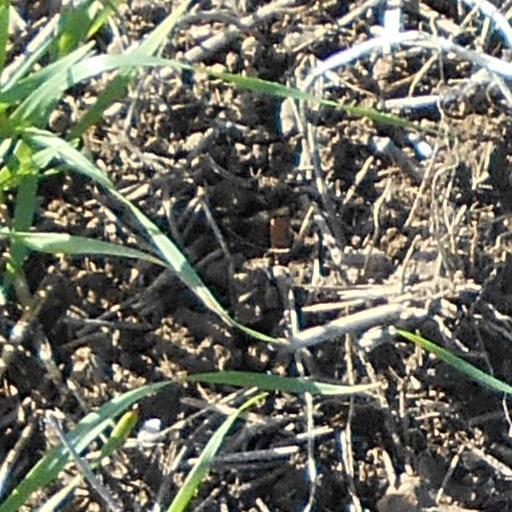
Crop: wheat